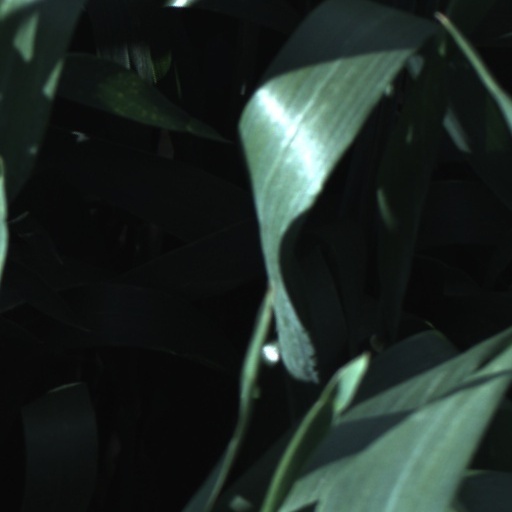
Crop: wheat